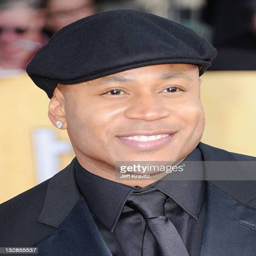
hip hop artist arrives at awards held